South Shields Interchange

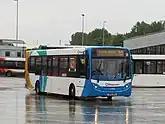
Stagecoach North East service 30 leaving South Shields Interchange

Bus services that call at South Shields Interchange are operated by Go North East and Stagecoach North East. Routes link the town with Sunderland, Gateshead, Newcastle upon Tyne and locations in South Tyneside and County Durham.